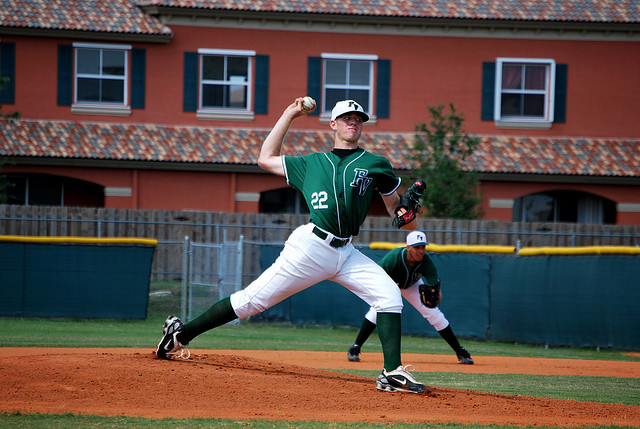
cầu thủ ném bóng đang chuẩn bị ném quả bóng ở trong tay